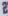
Number: 2